Egyptian–Ethiopian War

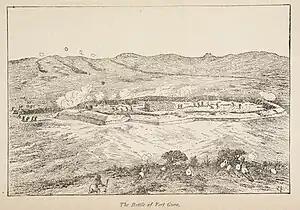
Fort in Gura

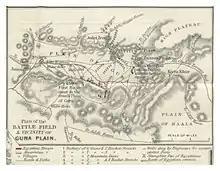
The battlefield of Gura

Following the unsuccessful invasion, the khedivate army again attempted another invasion, this time with an army of about 13,000 men. The forces of Isma'il Pasha, now under Ratib Pasha, arrived at Massawa on 14 December 1875. By March, they had reached the plain of Gura and set up two forts, one in the Plains of Gura and the other at the Khaya Khor mountain pass a few kilometers away. Yohannes had once again mobilized, this time presenting the issue as a struggle between Christianity and Islam, thousands of men answered with soldiers coming as far as Gojjam, although Menelik’s soldiers in Shewa remained as observers. The Ethiopians, now with a force of some 50,000 (of whom only about 15,000 could fight at one time due to battlefield layout), engaged them on the 7 March 1875, and Ratib Pasha ordered just over 5,000 out of 7,500 men stationed at Fort Gura to leave the fort and engage the Ethiopians. This force was quickly surrounded by the Ethiopian advance guard, probably commanded by Ras Alula, and quickly broke. The Ethiopians then fell back, and, on 10 March, mounted a secondary attack on Fort Gura, which was repelled. The Ethiopian force dissolved the next day, and the khedivate army soon withdrew.